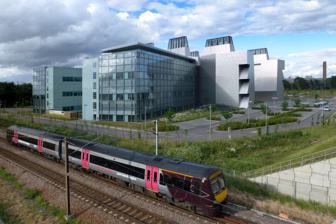
Building: MRC Laboratory of Molecular Biology
Country: United Kingdom
Year built: 1962
Research institute in Cambridge, England MRC Laboratory of Molecular Biology The new building of the LMB viewed from the Cambridgeshire Guided Busway bridge in June 2013 Abbreviation MRC LMB Location Cambridge , UK Coordinates 52°10′35″N 0°08′35″E / 52.1763°N 0.1430°E / 52.1763; 0.1430 Fields Molecular biology Director Jan Löwe Parent organization Medical Research Council Website www2 .mrc-lmb .cam .ac .uk The Medical Research Council ( MRC ) Laboratory of Molecular Biology ( LMB ) is a research institute in Cambridge , England , involved in the revolution in molecular biology which occurred in the 1950–60s. Since then it has remained a major medical research laboratory at the forefront of scientific discovery, dedicated to improving the understanding of key biological processes at atomic, molecular and cellular levels using multidisciplinary methods, with a focus on using this knowledge to address key issues in human health. A new replacement building constructed close by to the original site on the Cambridge Biomedical Campus was opened by Queen Elizabeth II in May 2013. The road outside the new building is named Francis Crick Avenue after the 1962 joint Nobel Prize winner and LMB alumnus, who co-discovered the helical structure of DNA in 1953. History Origins: 1947-61 Max Perutz , following undergraduate training in organic chemistry, left Austria in 1936 and came to the University of Cambridge to study for a PhD, joining the X-ray crystallographic group led by J.D. Bernal . Here, in the Cavendish laboratory , he started his lifelong work on hemoglobin . The death of Lord Rutherford led to his successor, Lawrence Bragg , a pioneer in X-ray crystallography, becoming the new Cavendish professor of physics in 1938. Bragg became a major supporter of Perutz and his group in those early days. After World War II , many scientists from the physical side of science turned to biology, bringing with them a new way of thinking and expertise. John Kendrew joined Perutz's group to study a protein closely related to hemoglobin  — myoglobin — in 1946. In 1947, the Medical Research Council (MRC), under the guidance of its Secretary Harold Himsworth , decided to form and support the "MRC Unit for the Study of the Molecular Structure of Biological Systems". The group, which by 1948 also included Hugh Huxley working on muscle, was joined in 1949 by Francis Crick , who worked initially on protein crystallography. In 1951 they were joined by James Watson . 1953 was an annus mirabilis : Watson and Crick discovered the double-helical structure of DNA , which revealed that biological information was encoded in a linear structure and how this information could be duplicated during cell division . Perutz discovered that the detailed three-dimensional structures of proteins, such as myoglobin and hemoglobin could, in principle, be solved by X-ray analysis using a heavy metal atom labeling technique. Hugh Huxley discovered that muscle contraction works by a sliding filament mechanism . In 1957 the group's name was changed to the "MRC Unit for Molecular Biology". Also that year, Vernon Ingram discovered that the disease sickle cell anaemia is caused by a single amino acid change in the hemoglobin molecule and Sydney Brenner joined the Unit. In 1958, Crick's review "On Protein Synthesis" appeared: this laid out, for the first time, the central dogma of molecular biology , the sequence hypothesis and the adaptor hypothesis . In 1961 Brenner helped discover messenger RNA and, in the same year, he and Crick established that the genetic code was read in triplets. All this work was accomplished in a single-storey temporary building (The Hut), a few rooms in the Austin Wing, a room with a lean-to glass front (The Greenhouse) and a short sealed off corridor (The Gallery) within the Cavendish laboratory. Opening of the LMB in 1962 The LMB building until 2012. The white structure is a new lecture hall added to the old building. The MRC built a new Laboratory on the outskirts of Cambridge — the LMB — into which the Unit from the Cavendish moved in early 1962. Additionally, Fred Sanger's Unit which had been housed in the university's Biochemistry department joined them, as did Aaron Klug from London. Sanger had invented methods for determining the sequence of amino acids in a protein: he was awarded the Nobel Prize in Chemistry in 1958 for the first protein sequence, that of insulin . The new laboratory was opened by Queen Elizabeth II in 1962. Later that year, Kendrew and Perutz shared the Nobel Prize for Chemistry and Crick and Watson received a share of the Nobel Prize for Physiology or Medicine .  The LMB building was incorporated into the new Addenbrooke's Hospital complex as this was constructed in the 1970s. The new LMB had Perutz as its chairman and contained 3 divisions: Structural Studies, headed by Kendrew; Molecular Genetics (Crick); Protein Chemistry (Sanger). In all, there were about 40 scientists but this number rapidly increased, particularly with a large influx of post-doctoral visitors from the US. Molecular Biology: after 1962 During the 1960s, molecular biology the world over flourished, the outline bones of the 1950s now having flesh put on them. The detailed 3-D atomic structures of a series of proteins, and how they function, were deduced. These included myoglobin , hemoglobin and chymotrypsin , the last by David Blow . The genetic code, from evidence around the world, was assembled by Crick. Punctuation signals in the messenger RNA — where to start translating the RNA into a protein sequence, and where to stop — were discovered by postdoctoral fellow Joan A. Steitz . Crick suggested how the tRNA molecules — his original adaptors — read the messenger in his wobble hypothesis . Sanger devised new methods for sequencing RNA molecules and then later for DNA molecules (for which he received a second Nobel Prize in Chemistry in 1980). Much later, this line was extended to include determining the sequence of whole genomes , in which John Sulston played a key role. How tRNA precursor molecules are processed to give a functional tRNA was elucidated by John Smith and Sid Altman , and this later led to the discovery of ribozymes . The atomic structure of the first tRNA molecule was solved and zinc fingers discovered by Klug (who received the Nobel Prize for Chemistry in 1982). The structure of the ATP synthase was solved by John E. Walker and Andrew Leslie, for which Walker shared the Nobel Prize for Chemistry in 1997. In 1990, Kiyoshi Nagai began working on deciphering the structure of the spliceosome , first using X-ray crystallography and later with cryogenic electron microscopy , and in 2016 his group published the first structure of the spliceosome captured in a fully active, substrate-bound state immediately following catalytic reaction. The structure of the ribosome was solved by Venkatraman Ramakrishnan , for which he shared the Nobel Prize for Chemistry in 2009. 1960s: Development and C. elegans A laboratory at the new LMB building in June 2013 Towards the end of the 1960s decade, it seemed that new problems in biology could be solved using the approaches which proved so successful  in molecular biology. Sydney Brenner started working on the genetics of the nematode C. elegans in 1965. This group expanded, especially with many foreign visitors who today form the core of C. elegans research. Sulston determined the cell lineage of this small worm and John Graham White the entire wiring diagram of its nervous system. Robert Horvitz , who helped in the cell lineage, was to share the Nobel Prize for Physiology or Medicine with Brenner and Sulston in 2002. Jonathan Hodgkin established the genetic pathway in C. elegans which controls sex determination. John Gurdon developed the use of the frog oocyte to translate mRNAs, sharing the 2012 Nobel Prize for Physiology or Medicine for his earlier work showing that genetic information remains intact during development. Peter Lawrence came to study pattern formation, helping discover how compartments in Drosophila determine the fly's body plan. Under his influence, Crick also became interested in morphogenetic gradients and how they may help specify biological patterns. Immunology César Milstein had over many years been working on antibody variation. He was joined in this by Georges Köhler and, together, they discovered how to produce monoclonal antibodies . For this they shared the Nobel Prize for Physiology or Medicine in 1984. This area was extended by Greg Winter who pioneered antibody engineering using phage display to make novel human antibodies and antibody fragments, for which he shared the Nobel Prize in Chemistry in 2018. Both monoclonal antibodies and their fragments are now of major medical importance. Michael Neuberger discovered the mechanism by which antibody diversification occurs by Activation-induced (cytidine) deaminase . This fundamental discovery is the keystone to understanding the molecular mechanism by which organisms can produce a diverse repertoire of antibodies to recognise new pathogens. This is of wider importance in understanding the role of directed mutagenesis and DNA repair in physiology. Finally, the molecular mechanisms elucidated by Neuberger may be of great importance in understanding the mutational pattern of kataegis in breast cancer. Sadly, Michael Neuberger died from myeloma – the irony of which was not lost on him. Cell biology Atrium of the new building at night The emphasis on classical molecular biology shifted towards cell biology and development, so that the Molecular Genetics division was renamed Cell Biology. Mark Bretscher discovered the topological way proteins are arranged in the human erythrocyte membrane and its phospholipid asymmetry . Richard Henderson and Nigel Unwin developed electron crystallography to determine the structure of two-dimensional arrays, applying this to the bacterial purple protein, bacteriorhodopsin . Barbara Pearse discovered the major components of clathrin-coated vesicles , structures formed during endocytosis , and a low resolution structure of the cage-like lattice around them was determined. How proteins become localised to different parts of the cell — such as to the endoplasmic reticulum , Golgi apparatus or the plasma membrane — and the role of this in cell polarity, have been elucidated by Bretscher, Hugh Pelham and Sean Munro . The spindle pole bodies — the large structures in yeast cells which act as the foci to which chromosomes are moved during mitosis — have been purified and a low resolution structure of them deduced by John Kilmartin. A continuing interest has been the structure of chromosomes. This was initiated by a visitor, Roger Kornberg , who discovered the first level of condensation of DNA, the nucleosome , and continues with the focus on understanding the higher orders of folding DNA. Neurobiology A new division of Neurobiology was created in 1993 with a wide variety of topics. Nigel Unwin has further developed electron crystallography and solved the structure of the acetylcholine receptor , which activates many neurons. Michel Goedert has identified variant proteins associated with Alzheimer's disease . Instrumentation Scientific advances often depend on technological advances: the LMB has been at the forefront of many of these. Some major examples include nucleic acid sequencing, protein and antibody engineering, construction of new X-ray equipment and the invention of the scanning confocal microscope. Administrative structure A public lecture at the new building The LMB has a deliberately simple administrative environment. From outside the LMB, the parent MRC ensured that the quinquennial assessment had a light touch: only a brief explanation of past achievements and an indication of where future plans lay were required by the external committee. Their recommendations were simply advisory, leaving the division leaders a free hand as to how to run their affairs: they were assumed to know best. Within the LMB, Perutz's criterion of how to arrange things was that the act of doing science should be facilitated at all levels. The LMB had a single budget: there were no personal budgets or equipment — everything was communal. It had state-of-the-art equipment and was well financed by the MRC. Chemical reagents, glassware and other expendables could be withdrawn from a single store with only a signature required. Key to the smooth functioning of the lab was Michael Fuller, who was responsible for its day-to-day running. There was no overt hierarchy; everyone was on first-name terms. Most members of the lab met freely in the canteen, which was said to assist inter-divisional communication and collaboration. Today the LMB has around 450 scientists, of whom 130 are postdoctoral researchers and 110 students. The new building (situated on the Cambridge Biomedical Campus ) was opened in 2013 and has four seminar rooms named after LMB scientists: Sydney Brenner , Aaron Klug , César Milstein and Frederick Sanger , as well as a lecture theatre named after the late Max Perutz . Groups at the LMB As of 2024 [update] there are around fifty group leaders Groups are part of one of the four divisions of the LMB: Cell Biology , Neurobiology , Protein and Nucleic Acid Chemistry and Structural Studies . Group leaders include the following people: Matteo Allegretti Radu Aricescu Diana Arseni David Barford Buzz Baum Anne Bertolotti Tanmay A. M. Bharat Simon Bullock Albert Cardona Andrew Carter Jason Chin Emmanuel Derivery Juliette Fedry Michel Goedert Joe Greener Ingo Greger Michael Hastings Ramanujan Hegde Philipp Holliger Leo James Gregory Jefferis Joergen Kornfeld Patrycja Kozik Madeline Lancaster Jan Löwe Kate McDole Andrew McKenzie Harvey McMahon Liz Miller Sean Munro Garib Murshudov Kelly Nguyen John O'Neill Lori Passmore Venki Ramakrishnan Lalita Ramakrishnan Felix Armin Randow Jing Ren Wes Robertson Noe Rodriguez Christopher Russo Benjamin Ryskeldi-Falcon Julian Sale William Schafer Sjors Scheres Marta Shahbazi John Sutherland Chris Tate Marco Tripodi Ana Tufegdžić Vidaković Roger L. Williams Joseph Yeeles Suyang Zhang Marta Zlatic Emeritus The LMB is also home to a number of Emeritus Scientists, pursuing their research interests in the Laboratory after their formal retirement including: Brad Amos Mariann Bienz Richard Anthony Crowther Philip Richard Evans Alan Fersht Michael Gait Richard Henderson Rob Kay John Kendrick-Jones John Kilmartin Peter Lawrence Andrew Leslie David Neuhaus Hugh Pelham Daniela Rhodes Murray Stewart Andrew Travers Nigel Unwin Greg Winter Notable people Nobel recipients Scientific staff of the LMB who have been awarded individually or have shared Nobel Prizes are: Frederick Sanger 1958 & 1980 (1980 was shared with Paul Berg and Walter Gilbert ) John Kendrew 1962 (shared with Max Perutz ) Max Perutz 1962 (shared with John Kendrew ) Francis Crick 1962 (shared with Maurice Wilkins and Jim Watson ) Jim Watson 1962 (shared with Francis Crick and Maurice Wilkins ) Aaron Klug 1982 César Milstein 1984 (shared with Georges Köhler and Niels Jerne ) Georges Köhler 1984 (shared with César Milstein and Niels Jerne ) John Walker 1997 (shared with Paul D. Boyer and Jens Christian Skou ) Sydney Brenner 2002 (shared with Robert Horvitz and John Sulston ) Robert Horvitz 2002 (shared with Sydney Brenner and John Sulston ) John Sulston 2002 (shared with Sydney Brenner and Robert Horvitz ) Venkatraman Ramakrishnan 2009 (shared with Thomas A. Steitz and Ada E. Yonath ) Michael Levitt 2013 (along with Martin Karplus and Arieh Warshel ) Richard Henderson 2017 (shared with Jacques Dubochet and Joachim Frank ) Greg Winter 2018 (shared with Frances H. Arnold and George P. Smith ) Visitor recipients of Nobel Prizes Visitors who received a Nobel Prize for work done, or initiated at the LMB and alumni include: Sid Altman 1989 (shared with Thomas R. Cech ) Richard J. Roberts 1993 (shared with Phillip Allen Sharp ) Michael Smith 1993 Roger Kornberg 2006 Andrew Fire 2006 (shared with Craig C. Mello ) Elizabeth Blackburn 2009 (shared with Carol W. Greider and Jack W. Szostak ) Thomas A. Steitz 2009 (shared with Venkatraman Ramakrishnan and Ada E. Yonath ) Marty Chalfie 2008 (shared with Osamu Shimomura and Roger Y. Tsien ) John Gurdon 2012 (shared with Shinya Yamanaka ) Martin Karplus 2013 (shared with Michael Levitt and Arieh Warshel ) Arieh Warshel 2013 (shared with Martin Karplus and Michael Levitt ) Morten Meldal 2022 (shared with Carolyn Bertozzi and K. Barry Sharpless ) Notable LMB alumni Jerry Adams David Agard Julie Ahringer M. Madan Babu Leslie Barnett Alex Bateman David M. Blow Andrea Brand Steven E. Brenner Elizabeth Blackburn George Brownlee Cyrus Chothia Suzanne Cory Richard M. Durbin Sean Eddy Roger Freedman Mark Bender Gerstein Toby Gibson Julian Gough Gillian Griffiths Richard Harland FRS Stephen C. Harrison Brian S. Hartley Jonathan Hodgkin Kenneth Holmes Philip Ingham Robert Insall David Ish-Horowicz Cynthia Kenyon Judith Kimble Maria Leptin Arthur M. Lesk Harvey Lodish Philippa Marrack Laura Machesky Yanlan Mao Andrew McLachlan Morten P. Meldal Barbara J. Meyer Alan Munro Kiyoshi Nagai Michael Neuberger Mary Osborn Ketan J. Patel Barbara Pearse Richard Perham Nicholas Proudfoot Terence Rabbitts Julian Rayner Akhilesh Reddy Margaret Robinson Michael Rossmann Gerald M. Rubin Guy Salvesen Gebhard Schertler Tilman Schirmer Melina Schuh Magdalena Skipper Alan Smith Peter Karl Sorger Eileen Southgate James Spudich Joan A. Steitz Susan S. Taylor Sarah Teichmann Jean Thomas Ashok Venkitaraman Alan John Warren Harold M. Weintraub John Graham White Alison Woollard Mitsuaki Yoshida References